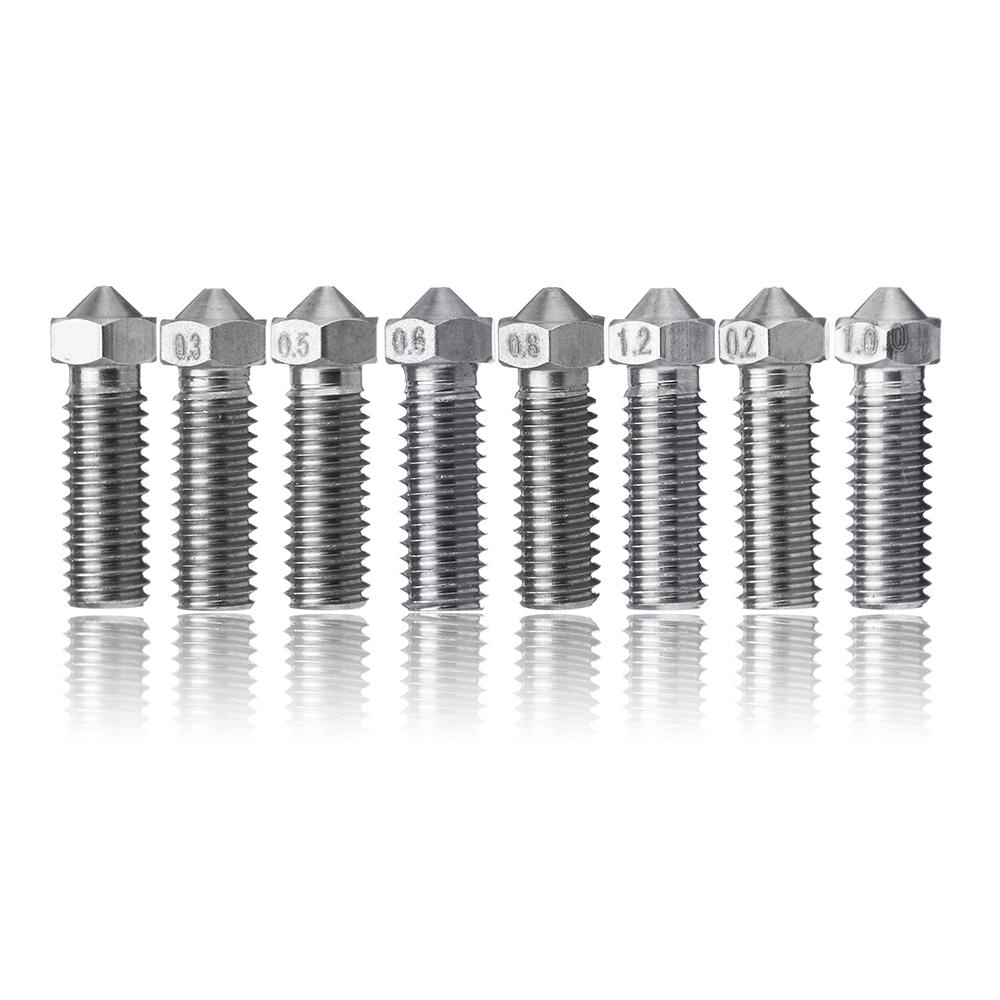
0.2/0.3/0.4/0.5/0.6/0.8/1.0/1.2mm roestvrij staal verlengen vulkaan mondstuk voor 1.75 mm filament 3d-printer
Brand: 123Materialen.com
Specificaties: - Schroefdraad: M6 - Voor: 1,75 mm filament - Mondstuk-maat: 0,2 / 0,3 / 0,4 / 0,5 / 0,6 / 0,8 / 1,0 / 1,2 mm (optioneel) - Materiaal: roestvrij staal - Geschikt: 3D-printer - Gewicht: ongeveer 4 g Pakket inbegrepen: 1 x mondstuk
Category: Electronics > Print, Copy, Scan & Fax > 3D Printer Accessories > Nozzles